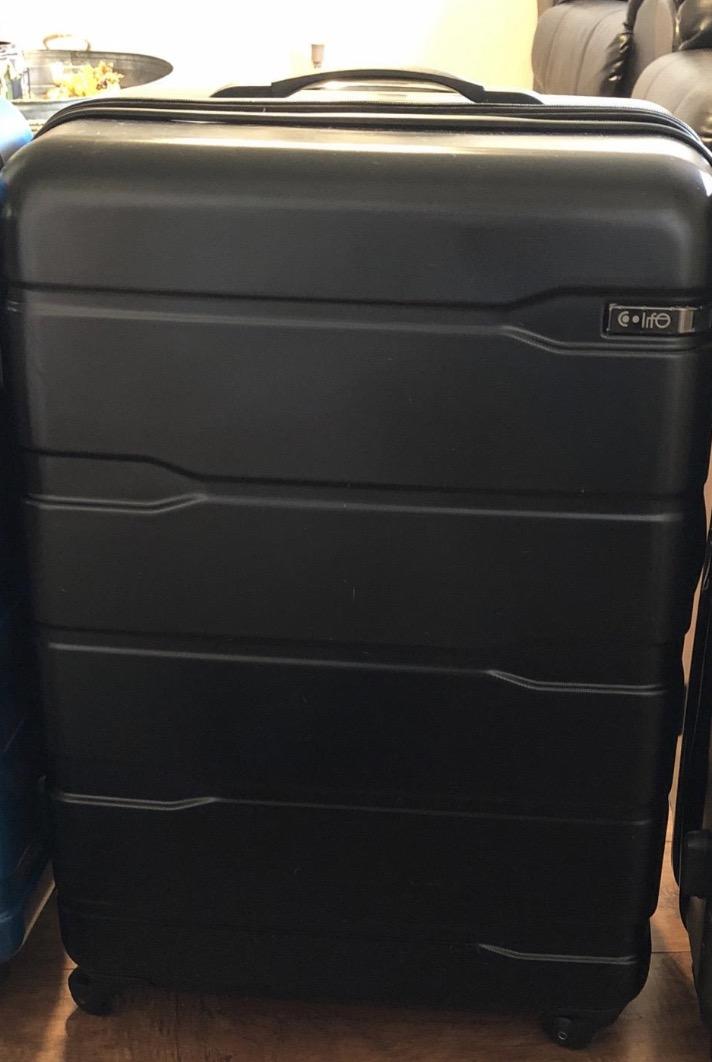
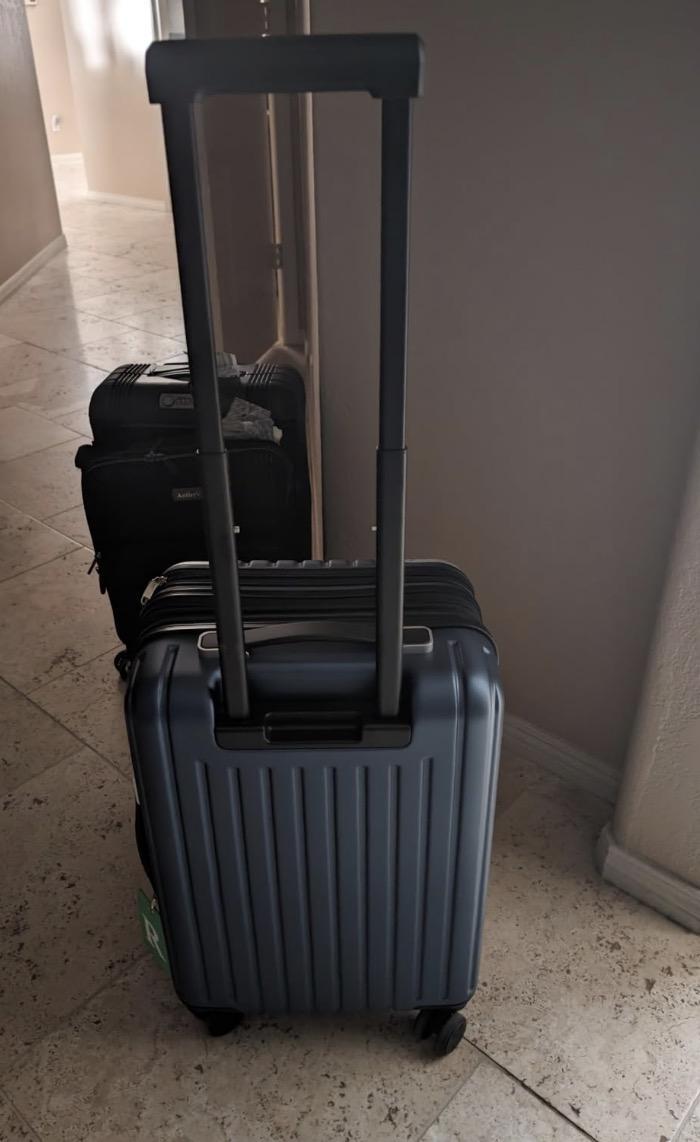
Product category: items_tea
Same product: no